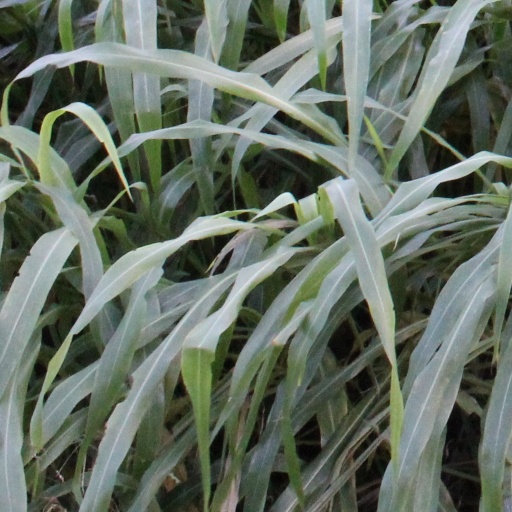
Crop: sorghum